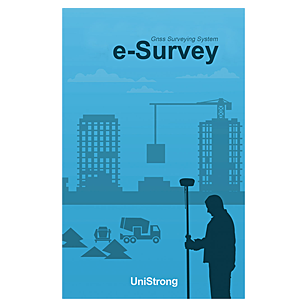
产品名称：GNSS测绘软件-eSurvey 4.0
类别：合众思壮品牌
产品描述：该产品可应用于测绘、RTK、数据采集等领域。具备支持GNSS卫星信号接收、RTK差分定位等主要功能。